History of the Ryukyu Islands

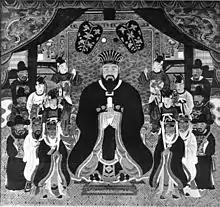
King Shō Shin

In 1429 King Shō Hashi completed the unification of the three kingdoms and founded a single Ryukyu Kingdom with its capital at Shuri Castle. (1465–1526; r. 1477–1526) became the third king of the Second Sho Dynasty; his reign has been described as the "Great Days of Chūzan", a period of great peace and relative prosperity. He was the son of Shō En, the founder of the dynasty, by Yosoidon, Shō En's second wife, often referred to as the queen-mother. He succeeded his uncle, Shō Sen'i, who was forced to abdicate in his favor. Much of the foundational organization of the kingdom's administration and economy stemmed from developments which occurred during Shō Shin's reign. The reign of Shō Shin also saw the expansion of the kingdom's control over several of the outlying Ryukyu Islands, such as Miyako-jima and Ishigaki Island.